Fairhaven Ditch

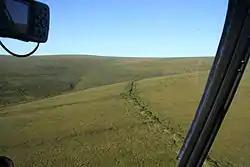
Aerial view of part of the ditch (Park Service photo)

The Fairhaven Ditch is a historic canal on the Seward Peninsula of northwestern Alaska. Located in the Bering Land Bridge National Preserve, it is a ditch dug in 1906-07 without the benefit of heavy equipment in extremely hostile terrain. The ditch was dug by miners engaged in placer mining on the peninsula, and was used to transport water from Imuruk Lake, the largest body of fresh water on the peninsula, to mining areas north of the lake. It is one of a large number of such canals dug on the peninsula, and was one of the longest. At the bottom it was wide, and was hacked out of permafrost, a volcanic field surrounding the lake, and dirt. Cabins built to house workers and monitor water flow survive. The ditch was listed on the National Register of Historic Places in 1987.